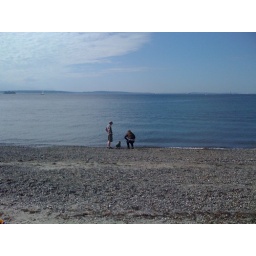
The boys at the beach in Seattle.